Green Party of Timor

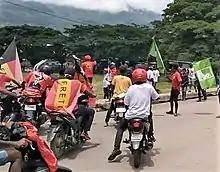
Fretilin and Green activists at the 2022 election campaign

According to the press, the party has its strongest supporters among members of the ritual arts groups 7-7, whose symbols can be found in many parts of the state capital Dili.